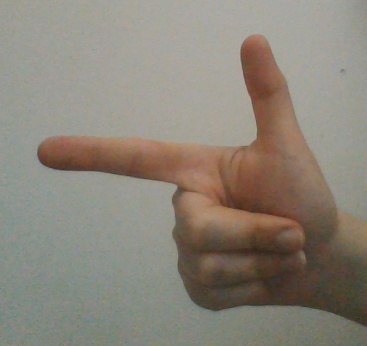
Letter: yaa